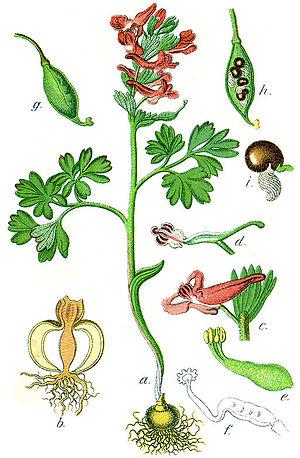
Cette liste de Tracheophyta de Bosnie-Herzégovine, ainsi que d’espèces introduites est un aperçu incomplet d’espèces de mousses, de fougères, de gymnospermes et d’angiospermes citées dans la littérature disponible en langues bosniaque, croate, serbe et serbo-croate. Cet aperçu n’inclue pas des espèces cultivées ni celles occasionnellement introduites.
La Corydale à bulbe plein, également appelée Corydale à tubercule plein, est une espèce de plante herbacée de la famille des Fumariaceae selon la classification classique, et des Papaveraceae selon la classification phylogénétique.